Earle Page

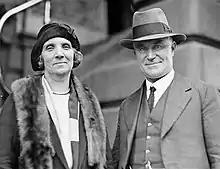
Page and his first wife Ethel

Page was reappointed Minister for Health after the Coalition won the 1949 federal election, at the age of 69. He was the chief architect of the "National Health Act 1953", which established a national public health scheme based on government subsidies of voluntary private insurance and free medical services for pensioners. He played a key role in securing the support of the medical profession, which had strongly opposed the Chifley government's attempt to introduce universal health care. Unlike in previous governments, Page had little influence beyond his own policy area and was frustrated by the lack of interest in his ideas for national development. In 1951 when Senator Gordon Brown of the ALP suffered a stroke while speaking in the Senate, Page, a trained surgeon rushed in from the House to treat him before medical professionals could take Brown to hospital for treatment.